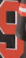
Number: 9